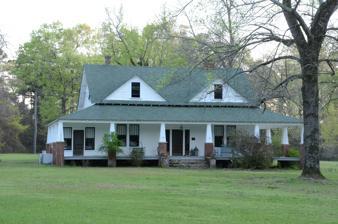
Building: Willett House
Country: United States of America
Year built: 1926
Historic house in Arkansas, United States United States historic place Willett House U.S. National Register of Historic Places Location in Arkansas Show map of Arkansas Location in United States Show map of the United States Location 6563 Mount Holly Rd., Lisbon, Arkansas Coordinates 33°16′9″N 92°47′34″W / 33.26917°N 92.79278°W / 33.26917; -92.79278 Area 5 acres (2.0 ha) Built 1926 ( 1926 ) Architectural style Bungalow/craftsman NRHP reference No. 95001103 Added to NRHP September 14, 1995 The Willett House is a historic house at 6563 Mount Holly Road, about 1.5 miles (2.4 km) east of Lisbon, Arkansas . The single story wood-frame house was built in 1926 by Scott and Mary Willett, and represents a well-preserved local example of Craftsman styling. The house is L-shaped, with two intersecting gable roof sections. It is sheathed in novelty siding, and has two interior chimneys. The northern facade features a wide hip roof extending over a porch supported by six battered wooden columns decorated with false battens. This porch wraps around the side elevations. The rest of the roof line has exposed rafter ends, and is further decorated with triangular knee brackets at the corners. The property also includes four outbuildings, including a c. 1900s barn. The house was listed on the National Register of Historic Places in 1995. See also National Register of Historic Places listings in Union County, Arkansas References